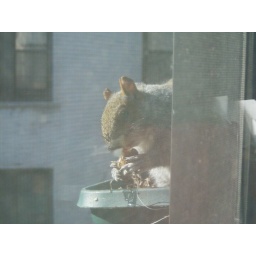
this furry bastard would bury his peanuts in Sue's window boxes &amp;amp; eat her flowers.